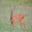
Label: deer